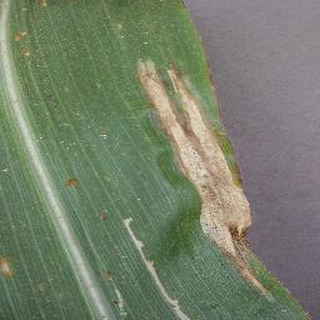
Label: corn_northern_leaf_blight